Ion Neculce

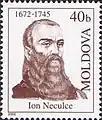

Ion Neculce (1672–1745) was a Moldavian chronicler. His main work, "Letopisețul Țărâi Moldovei [de la Dabija Vodă până la a doua domnie a lui Constantin Mavrocordat]" ("The Chronicles of the land of Moldavia [from the rule of Dabija Vodă to the second rule of Constantin Mavrocordat") was meant to extend Miron Costin's narrative, covering events from 1661 to 1743.